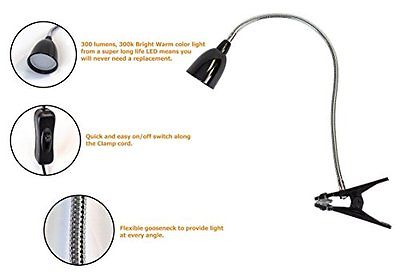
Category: lamp